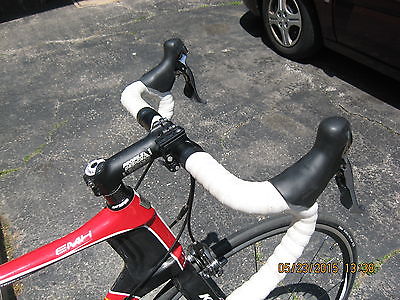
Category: bicycle